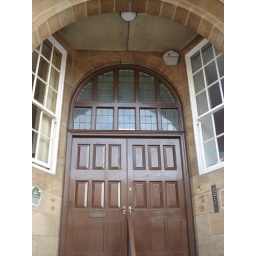
Former Bell Brothers and Dorman Long office building designed by Phillip Speakman Webb